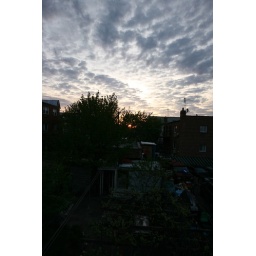
Sunrise in Ridgewood; from kitchen window